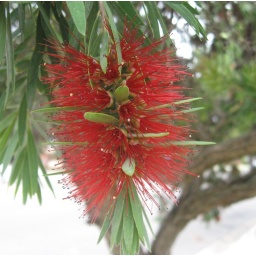
I parked my car under this bottlebrush tree today. The bottlebrush is another native Australian plant.